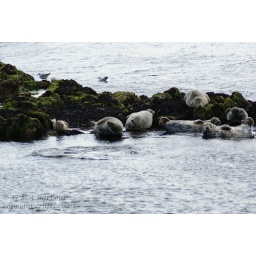
Seal pup, over on the left.The seals in the river seem to be monitored; he had red dye on his stomach.DSC08126